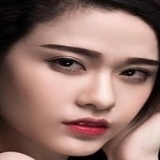
ca sĩ Trương Quỳnh Anh